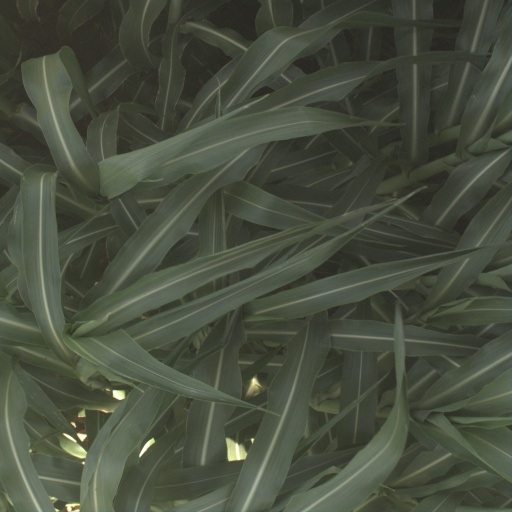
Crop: sorghum